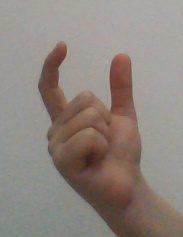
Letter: nun